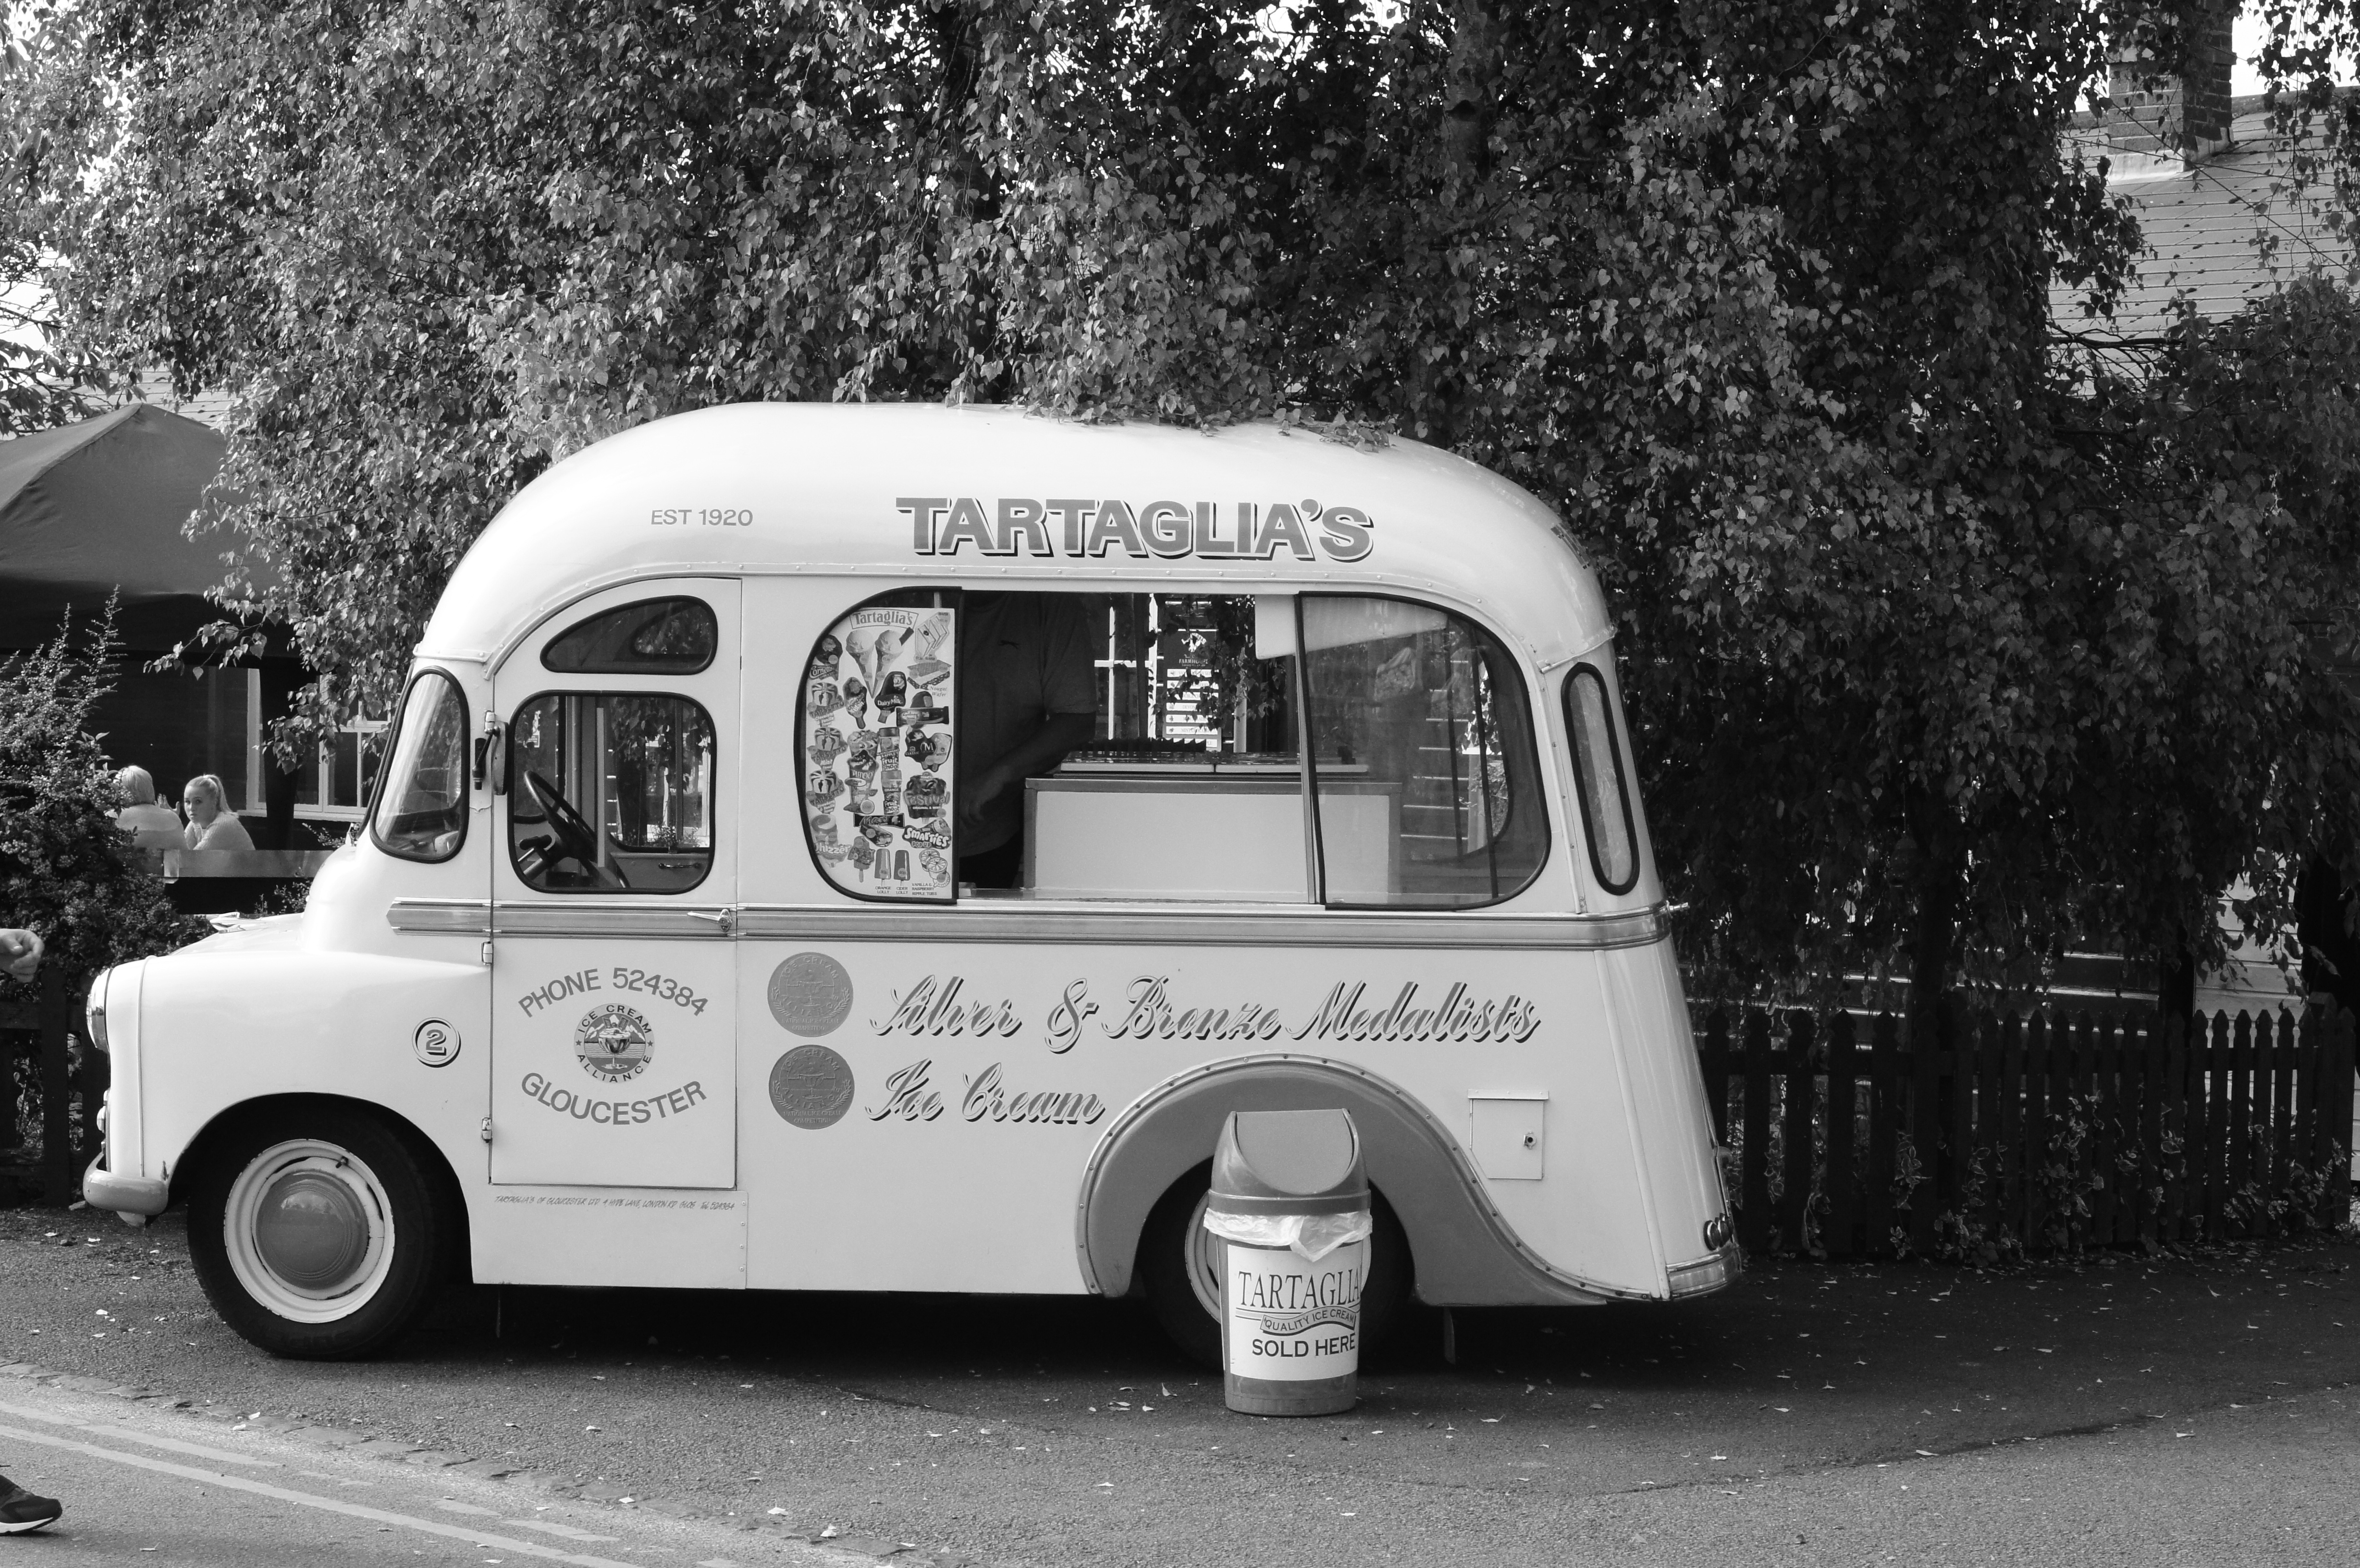
black and white, car, transport, vehicle, monochrome, public transport, bus, land vehicle, monochrome photography, mode of transport